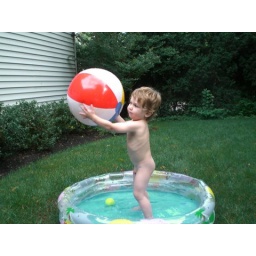
Playing ball in the water